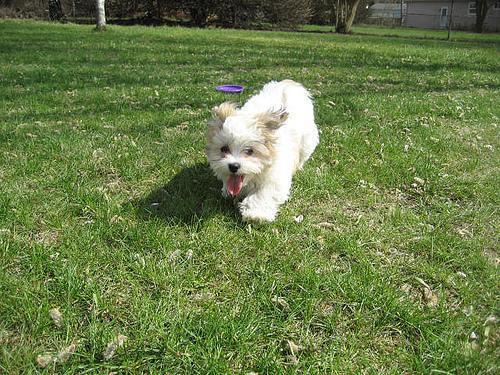
Maltese_dog